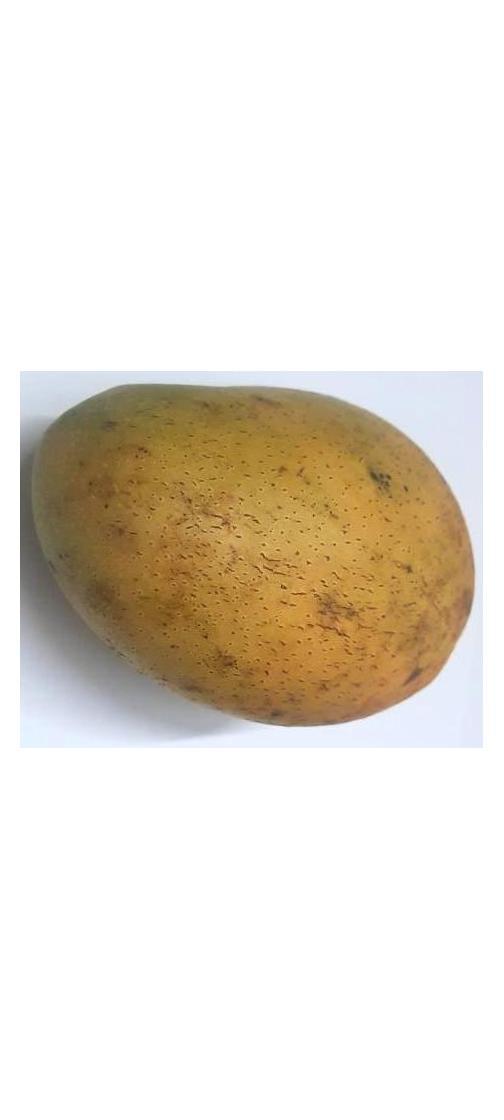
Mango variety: Ashshina Classic